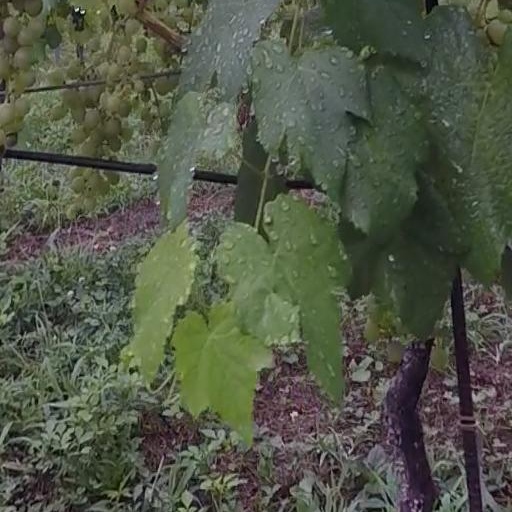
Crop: grape